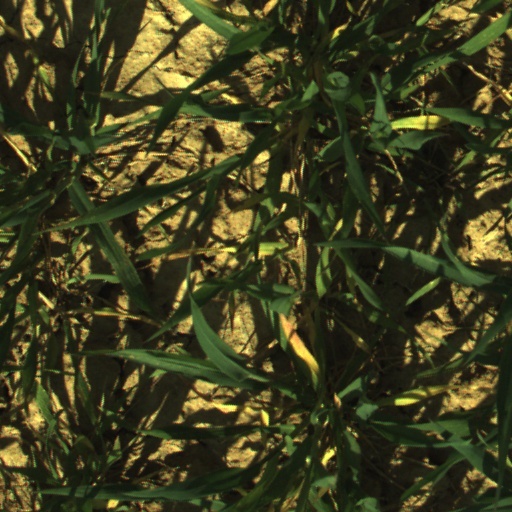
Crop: wheat